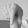
ASL letter: Q